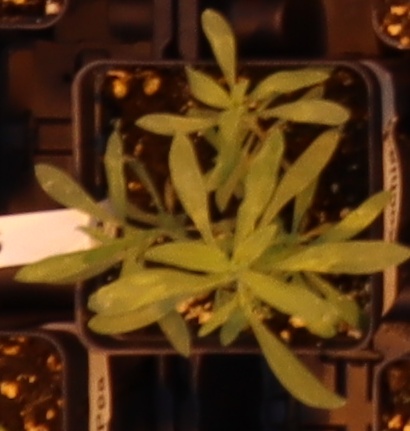
Label: Kochia